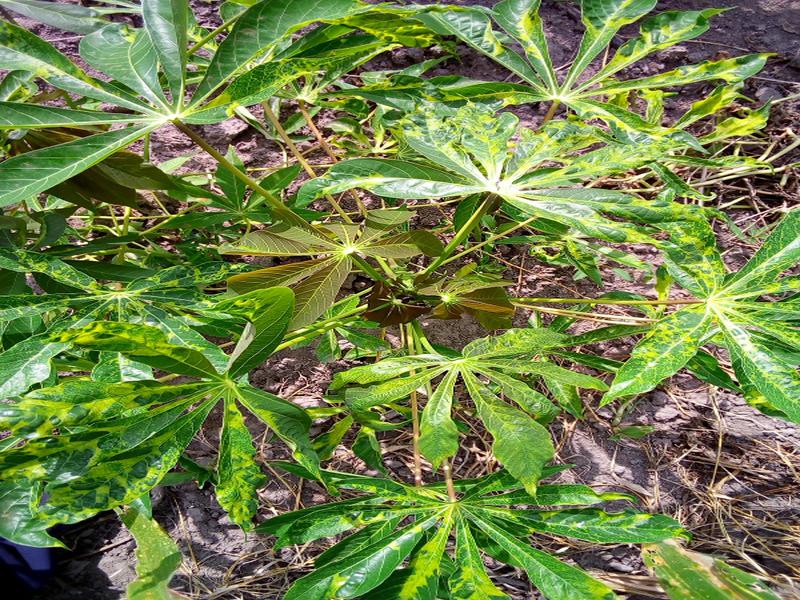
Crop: cassava
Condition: mosaic_disease